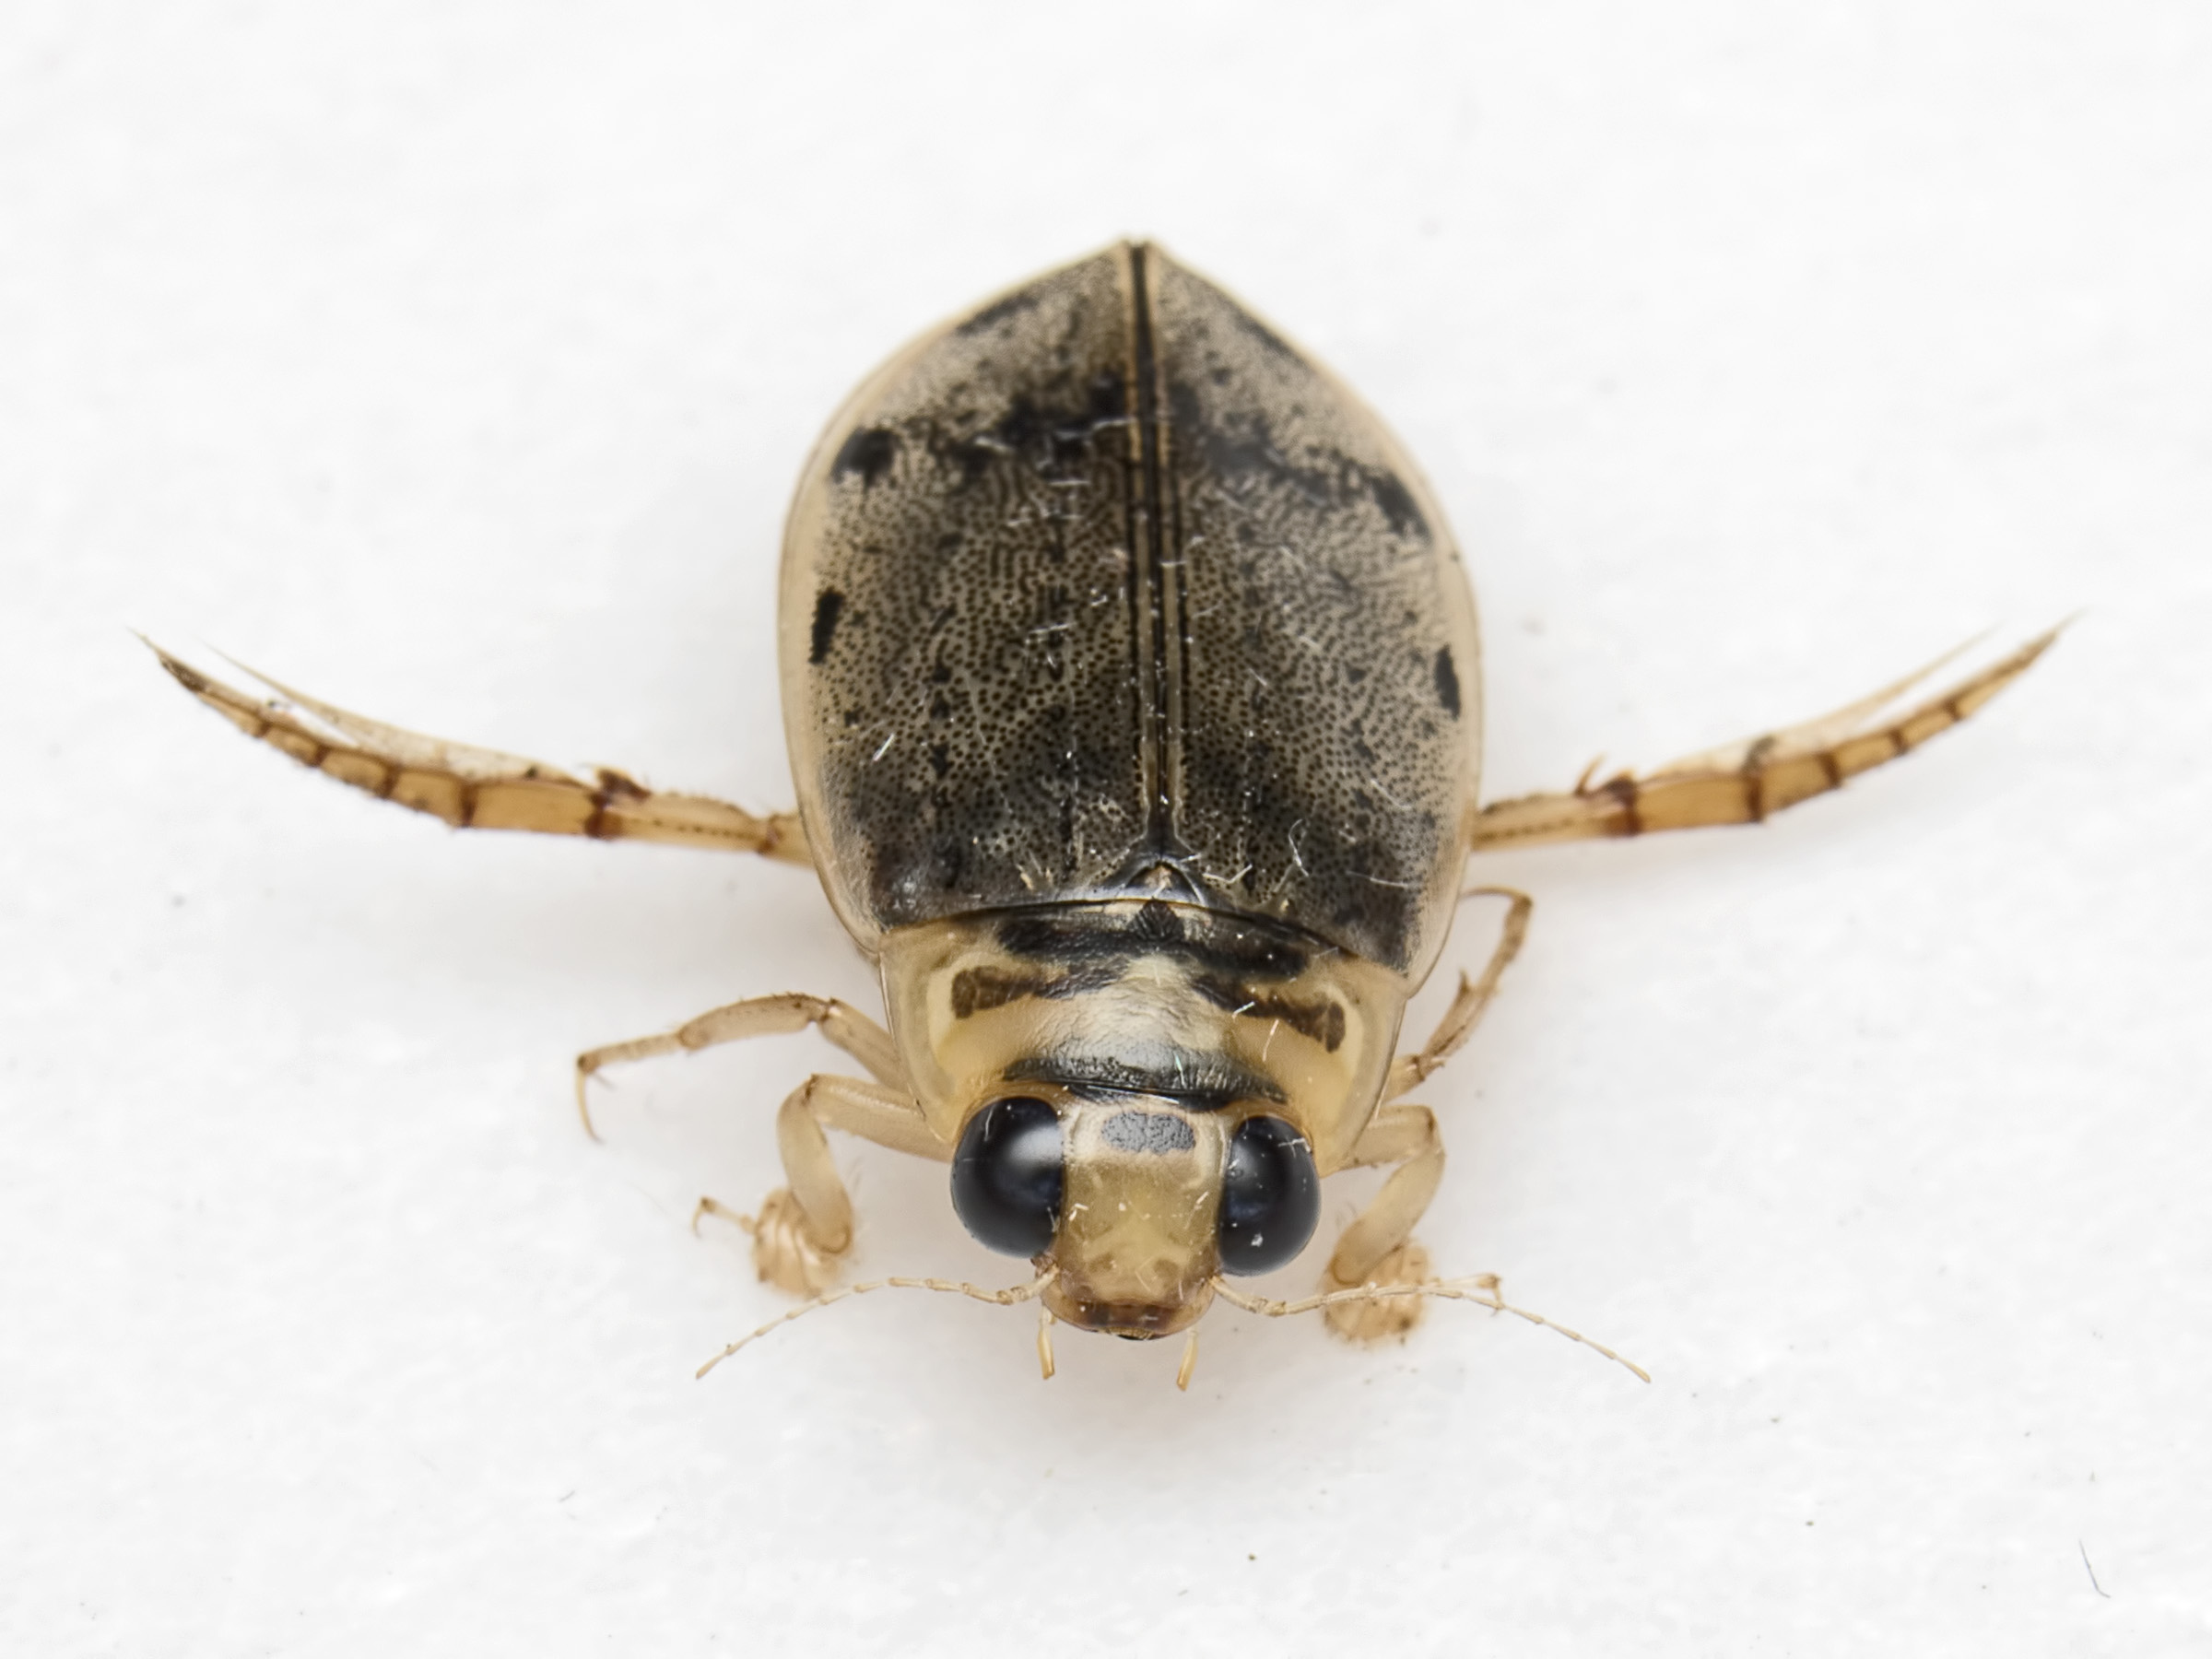
insect, aquatic, fauna, invertebrate, close up, india, arthropoda, beetle, ariansuresh, skanfarmhouse, andhrapradesh, animalia, insecta, hemiptera, heteroptera, backswimmer, notonectidae, nepomorpha, notonectoidea, otherextensiontube21mm, weevil, macro photography, styrofoamplate, arthropod, dung beetle, scarabs